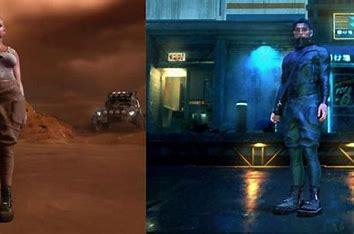
Brand: Dr.
Model: Martens 100